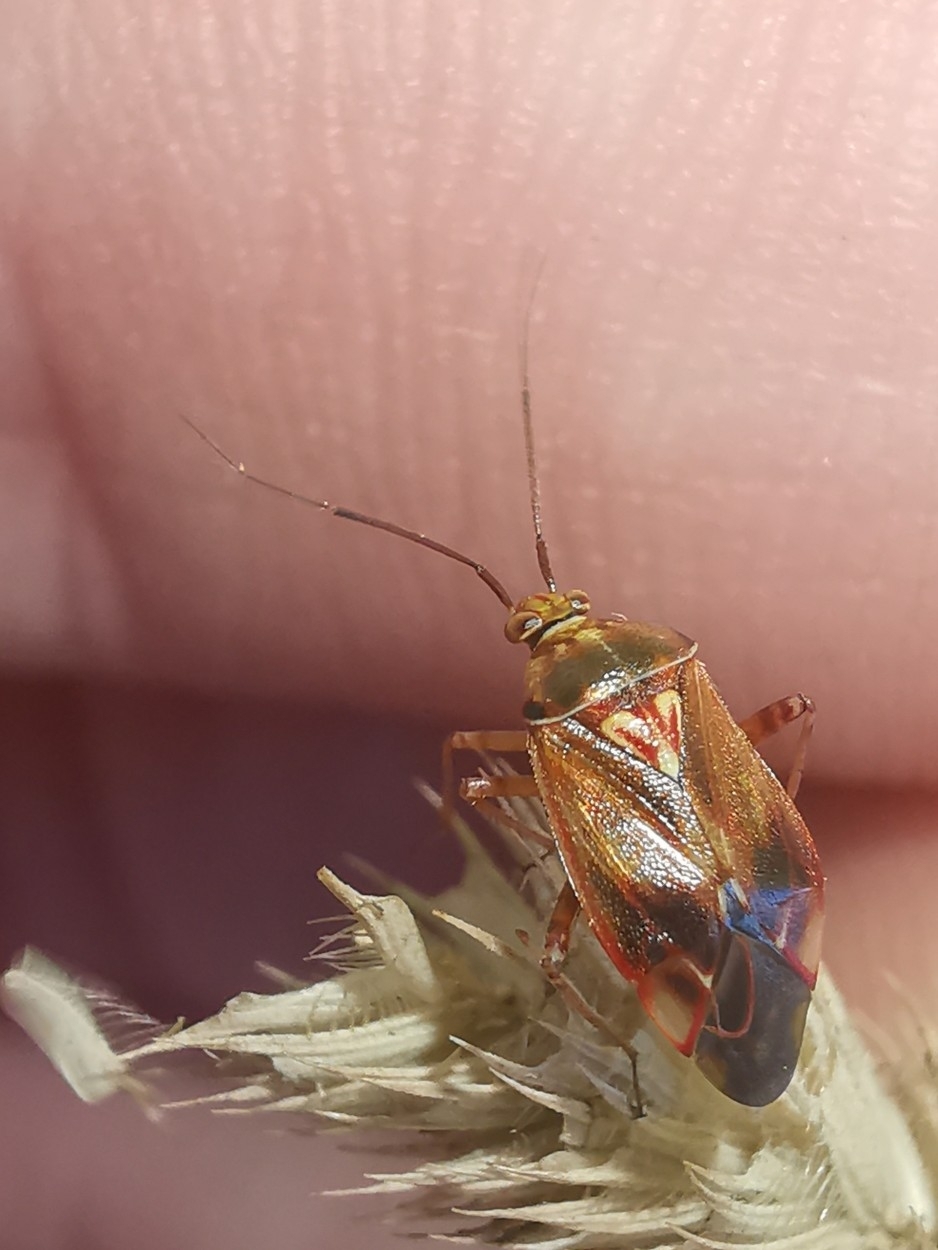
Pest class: lygus_bug